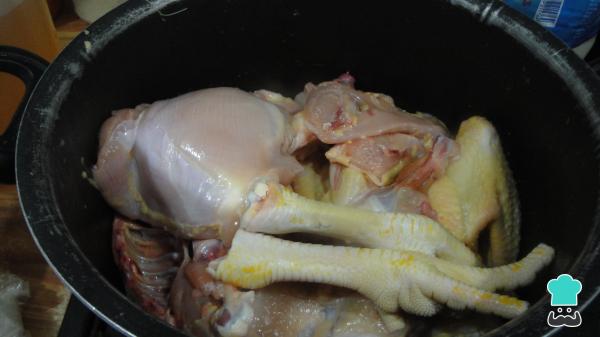
Limpiamos el pollo, lo lavamos y lo ponemos a cocer con un diente de ajo, un trozo de cebolla y sal. Una vez cocido retiramos las pechugas, deshebramos y reservamos.